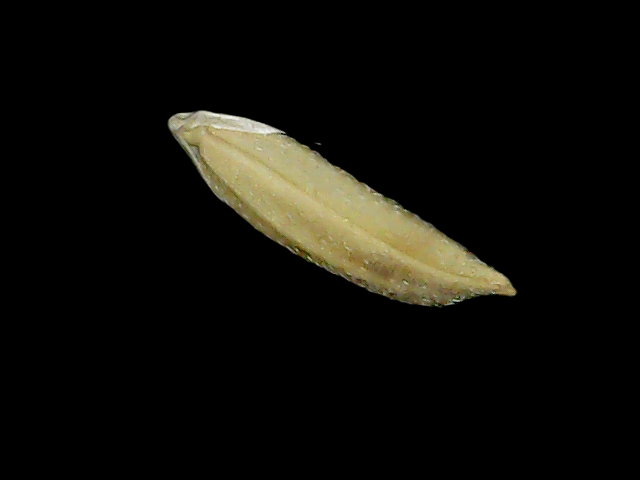
Rice variety: Bd49